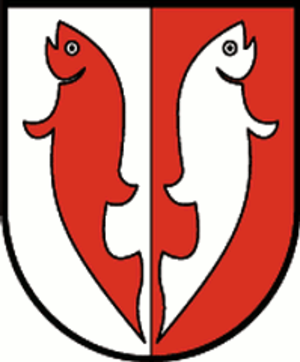
La frontière entre l'Autriche et l'Italie est la frontière internationale séparant l'Autriche et l'Italie, dans les Alpes carniques.
Nauders est une ville autrichienne du District de Landeck, dans le land du Tyrol. Elle est située à l'ouest du pays, à proximité des frontières avec l'Italie et la Suisse, à une altitude de 1 394 m. La majeure partie des habitants de Nauders vit de l'agriculture et – surtout en hiver, mais aussi en été – du tourisme.